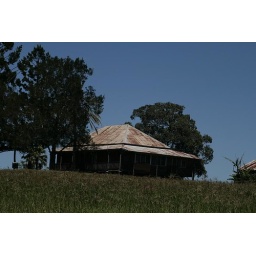
old farm house in the countryside with blue sky and trees